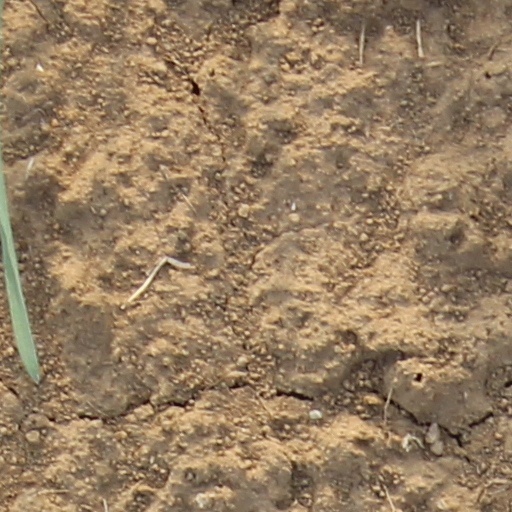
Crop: wheat